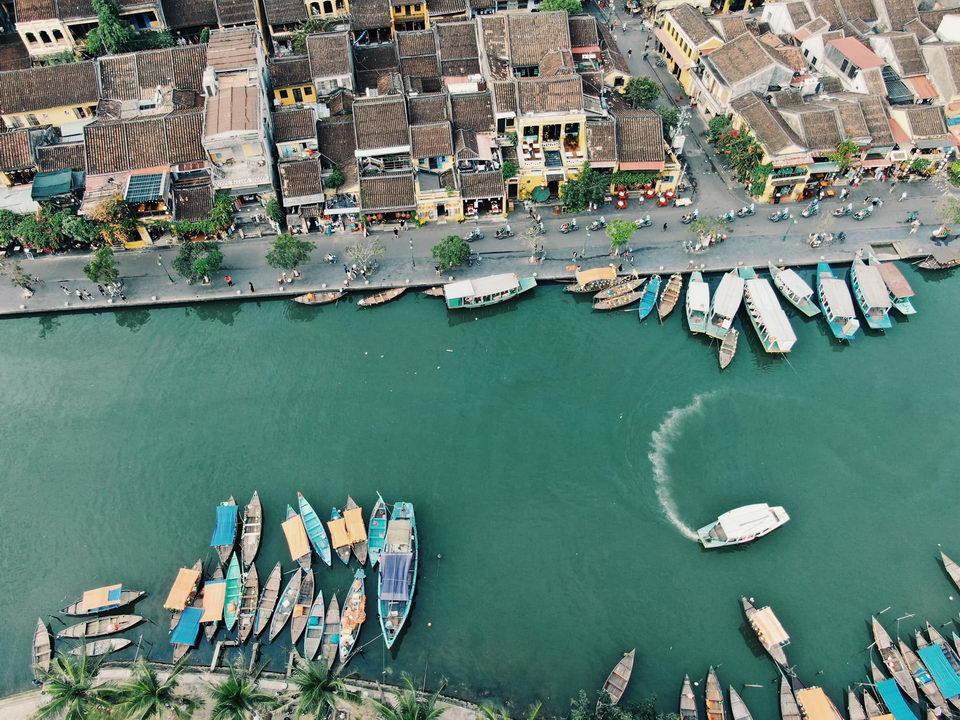
có nhiều chiếc thuyền đang xuất hiện ở trên mặt nước